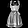
Label: Dress